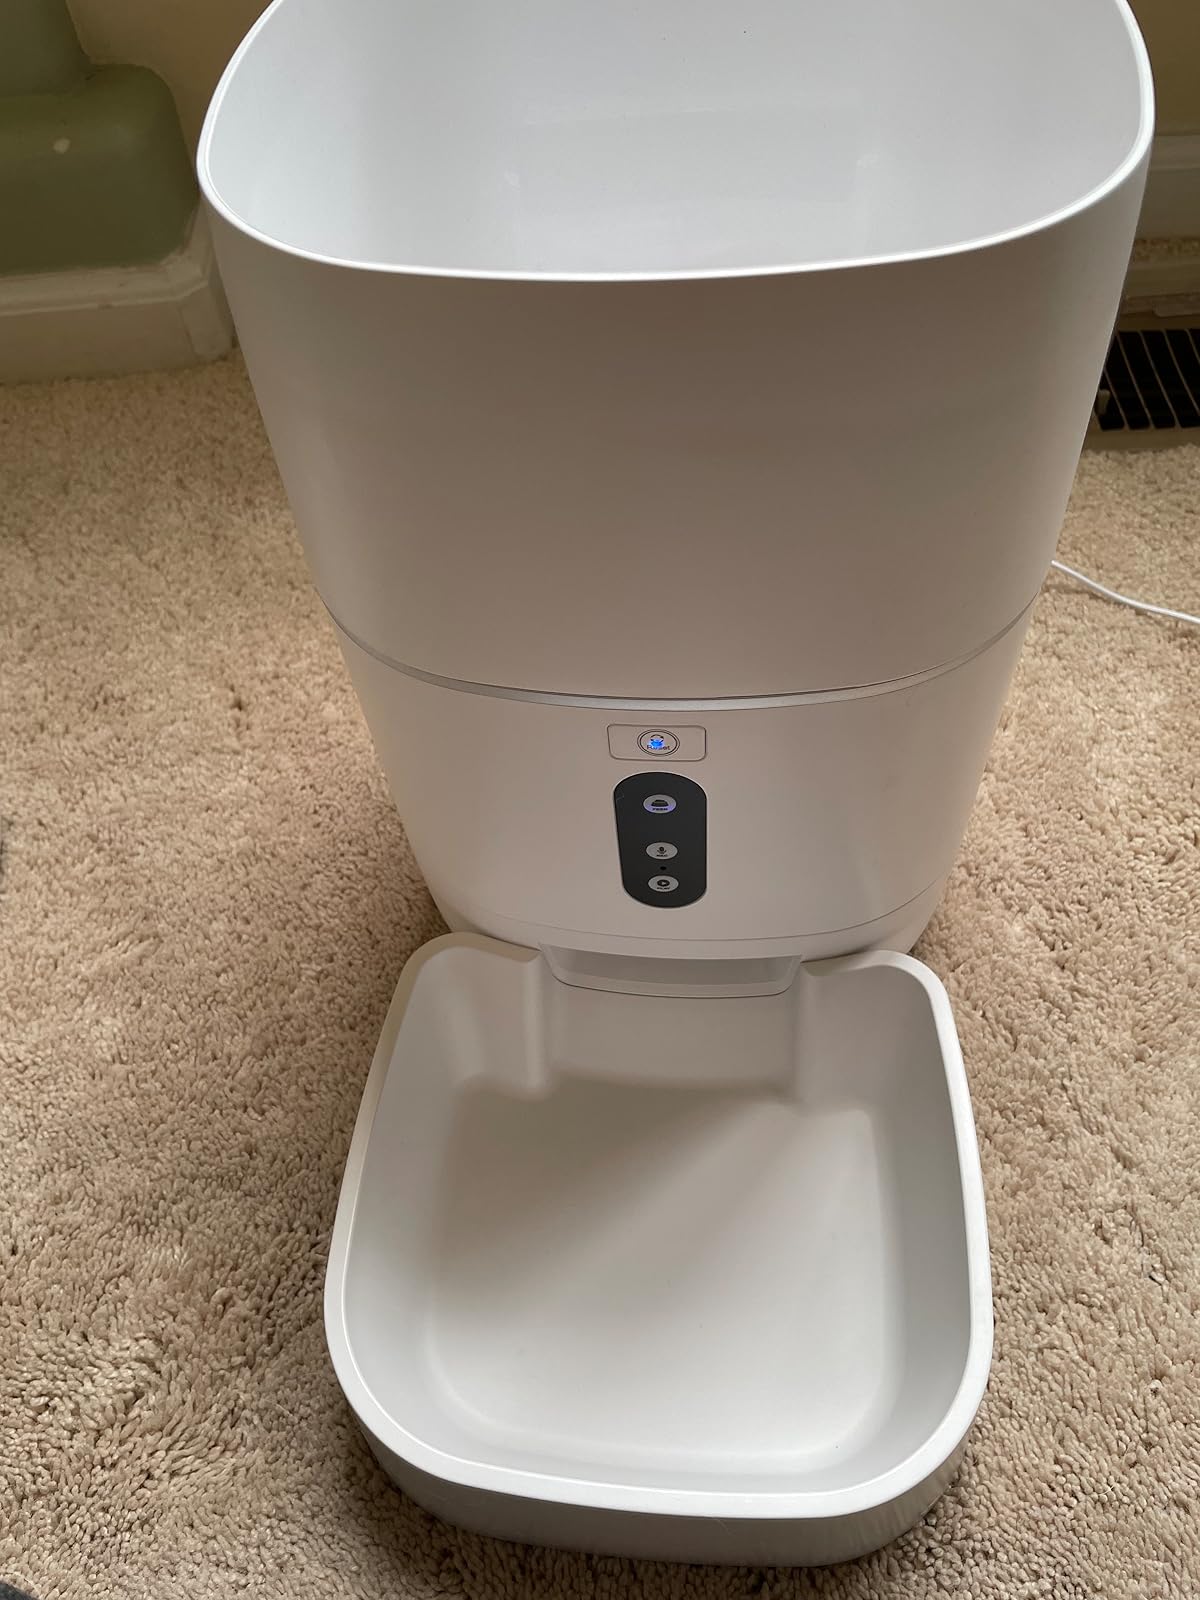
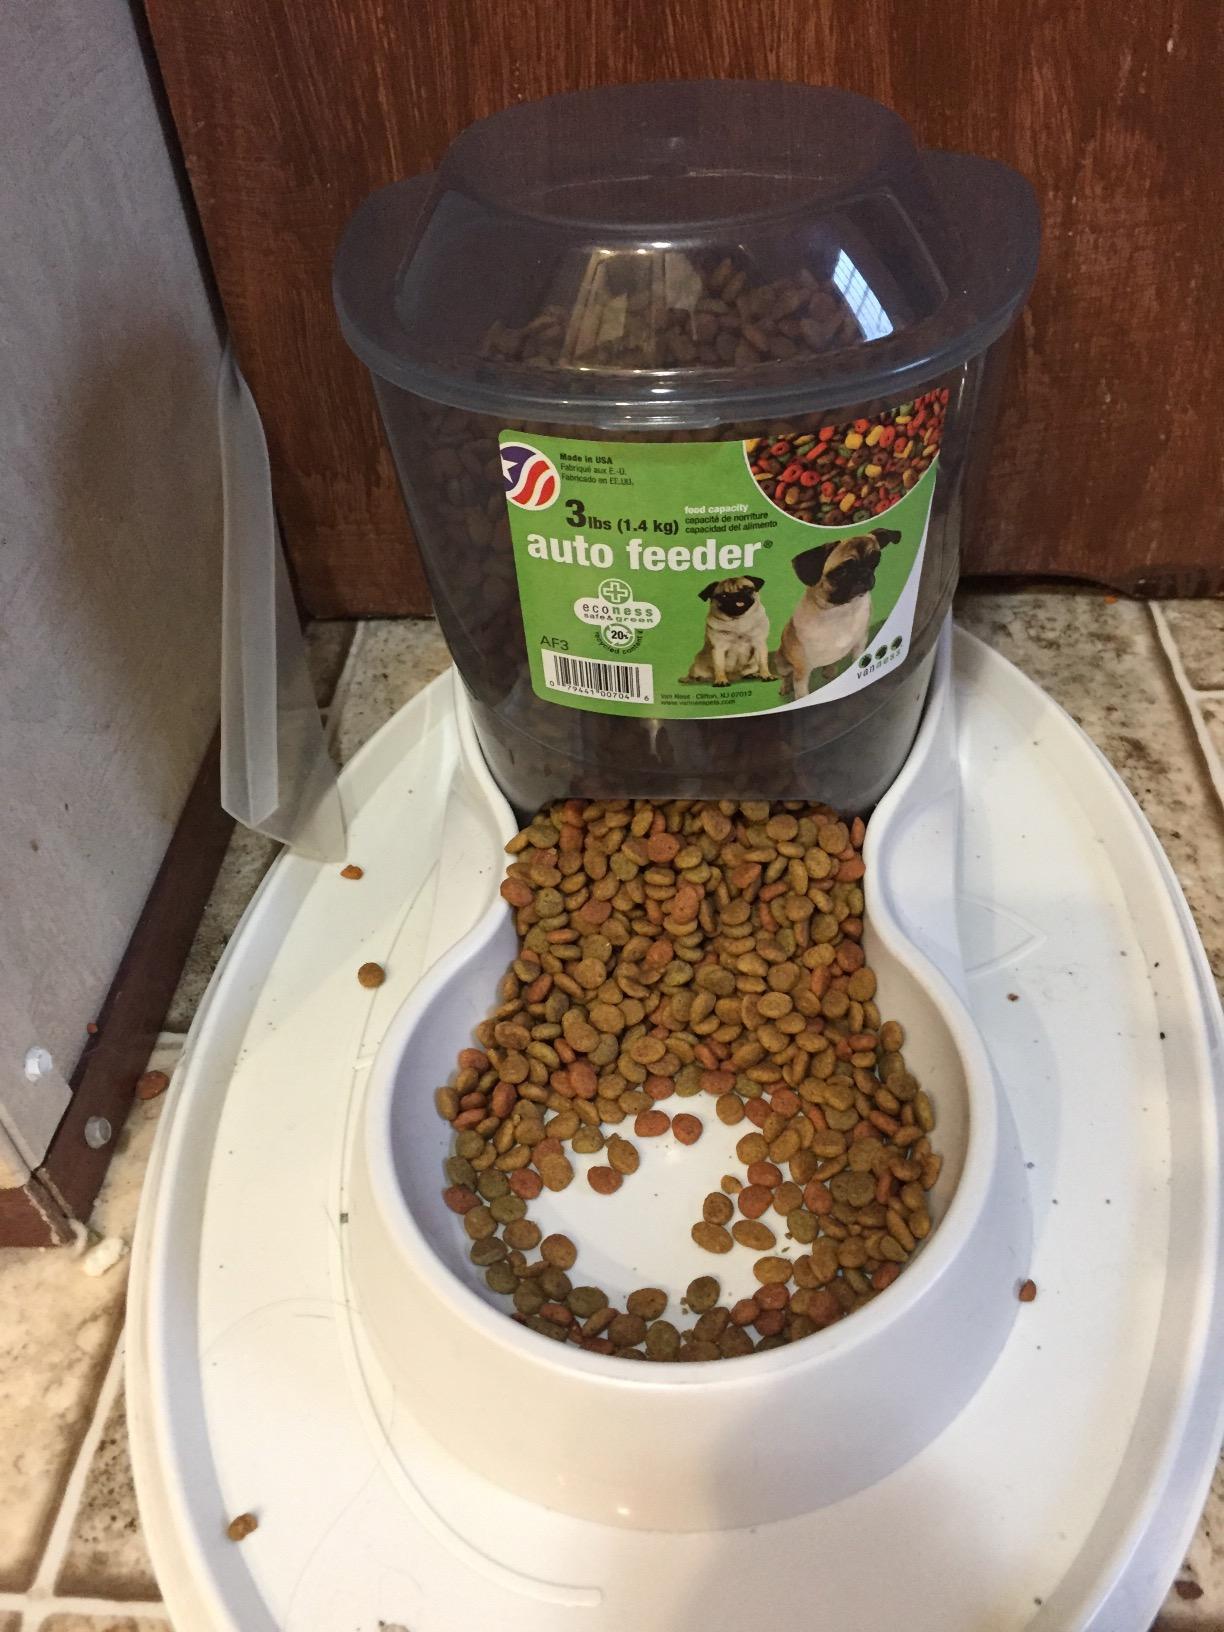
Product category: items_feeder
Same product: no